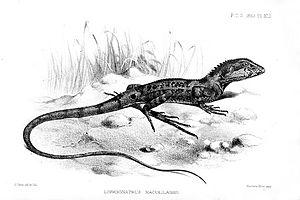
Lophognathus maculilabris est une espèce de sauriens de la famille des Agamidae.